2017 UEFA Europa League final

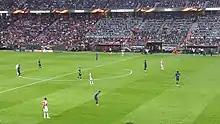
The players during the first half of the game.

Paul Pogba opened the scoring for Manchester United in the 18th minute when his low left foot shot from just outside the penalty area took a deflection off Davinson Sánchez which wrong footed the goalkeeper before looping over him and into the net. Henrikh Mkhitaryan got the second goal three minutes into the second half when with his back to goal he flicked the ball into the net with his right foot from three yards out after the ball had been knocked down to him by Chris Smalling after a corner from the right by Juan Mata. Wayne Rooney, who entered minutes before the final whistle, took the captain's armband and later led the team to lift the trophy in his final game for United; he would return to Everton less than two months later.